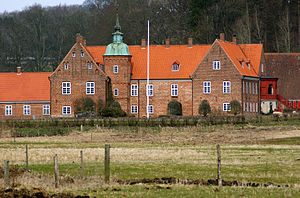
Tirsbæk
Kig fra Vejle Fjord mod Tirsbæk Gods' hovedbygning
Tirsbæk er en gammel sædegård eller herregård. Det ældste dokument, hvori gården nævnes, er fra 1401. Gården ligger meget smukt ved Vejle Fjord omgivet af skov. Tirsbæk ligger i Engum Sogn, Hatting Herred, Vejle Kommune. Hovedbygningen er opført i 1550 og trappetårn fra 1577 og parken er på 12 hektar. Tirsbæk Gods er på 414 hektar